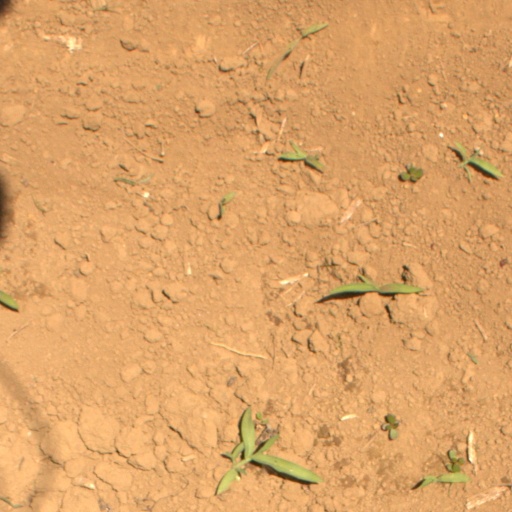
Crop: Jerusalem artichoke